Ludvig Holberg

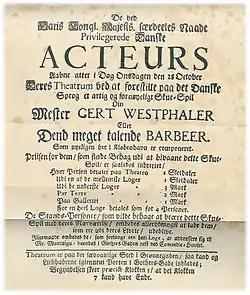
The oldest extant theater poster for one of Holberg's plays, "Mester Gert Westphaler," 1722

Norwegian Edvard Grieg composed the "Holberg Suite" (opus 40) to honor Holberg. The suite is in the style of country dances from Holberg's time. In 1911 Johan Halvorsen composed incidental music for a production of Holberg's "Barselstuen" (The Lying-in Room) in Oslo. Halvorsen later arranged the music into his "Suite Ancienne" op. 31, which he dedicated to the memory of Holberg.